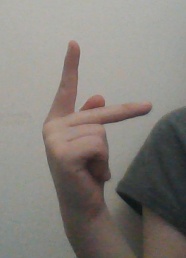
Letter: dha